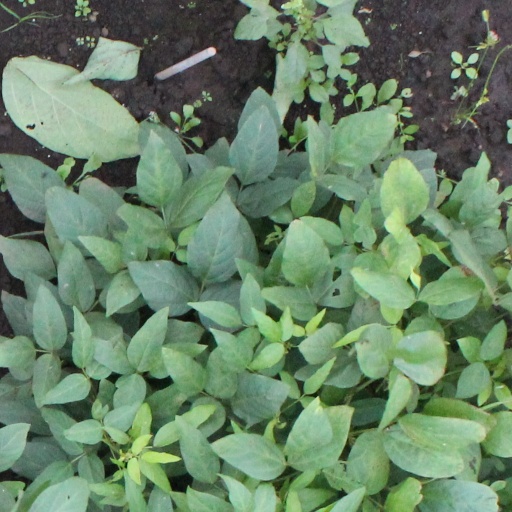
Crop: soybean